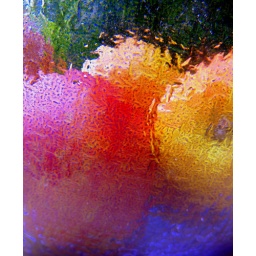
Apples in a blue fruit bowl